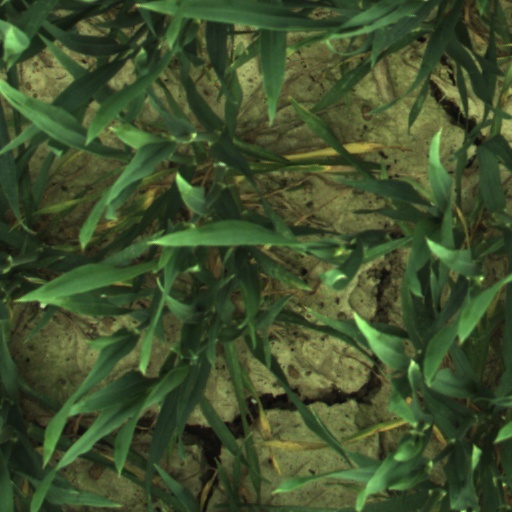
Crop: wheat